NZR L class

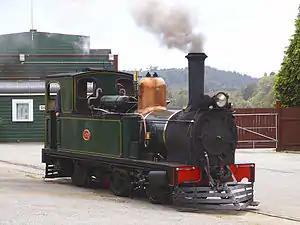
NZR L 508 in Shantytown Heritage Park in 2004.

The NZR L class were a series of ten small tank engines built in England for the New Zealand Railways Department (NZR) during the early years of the development of New Zealand's railway network.